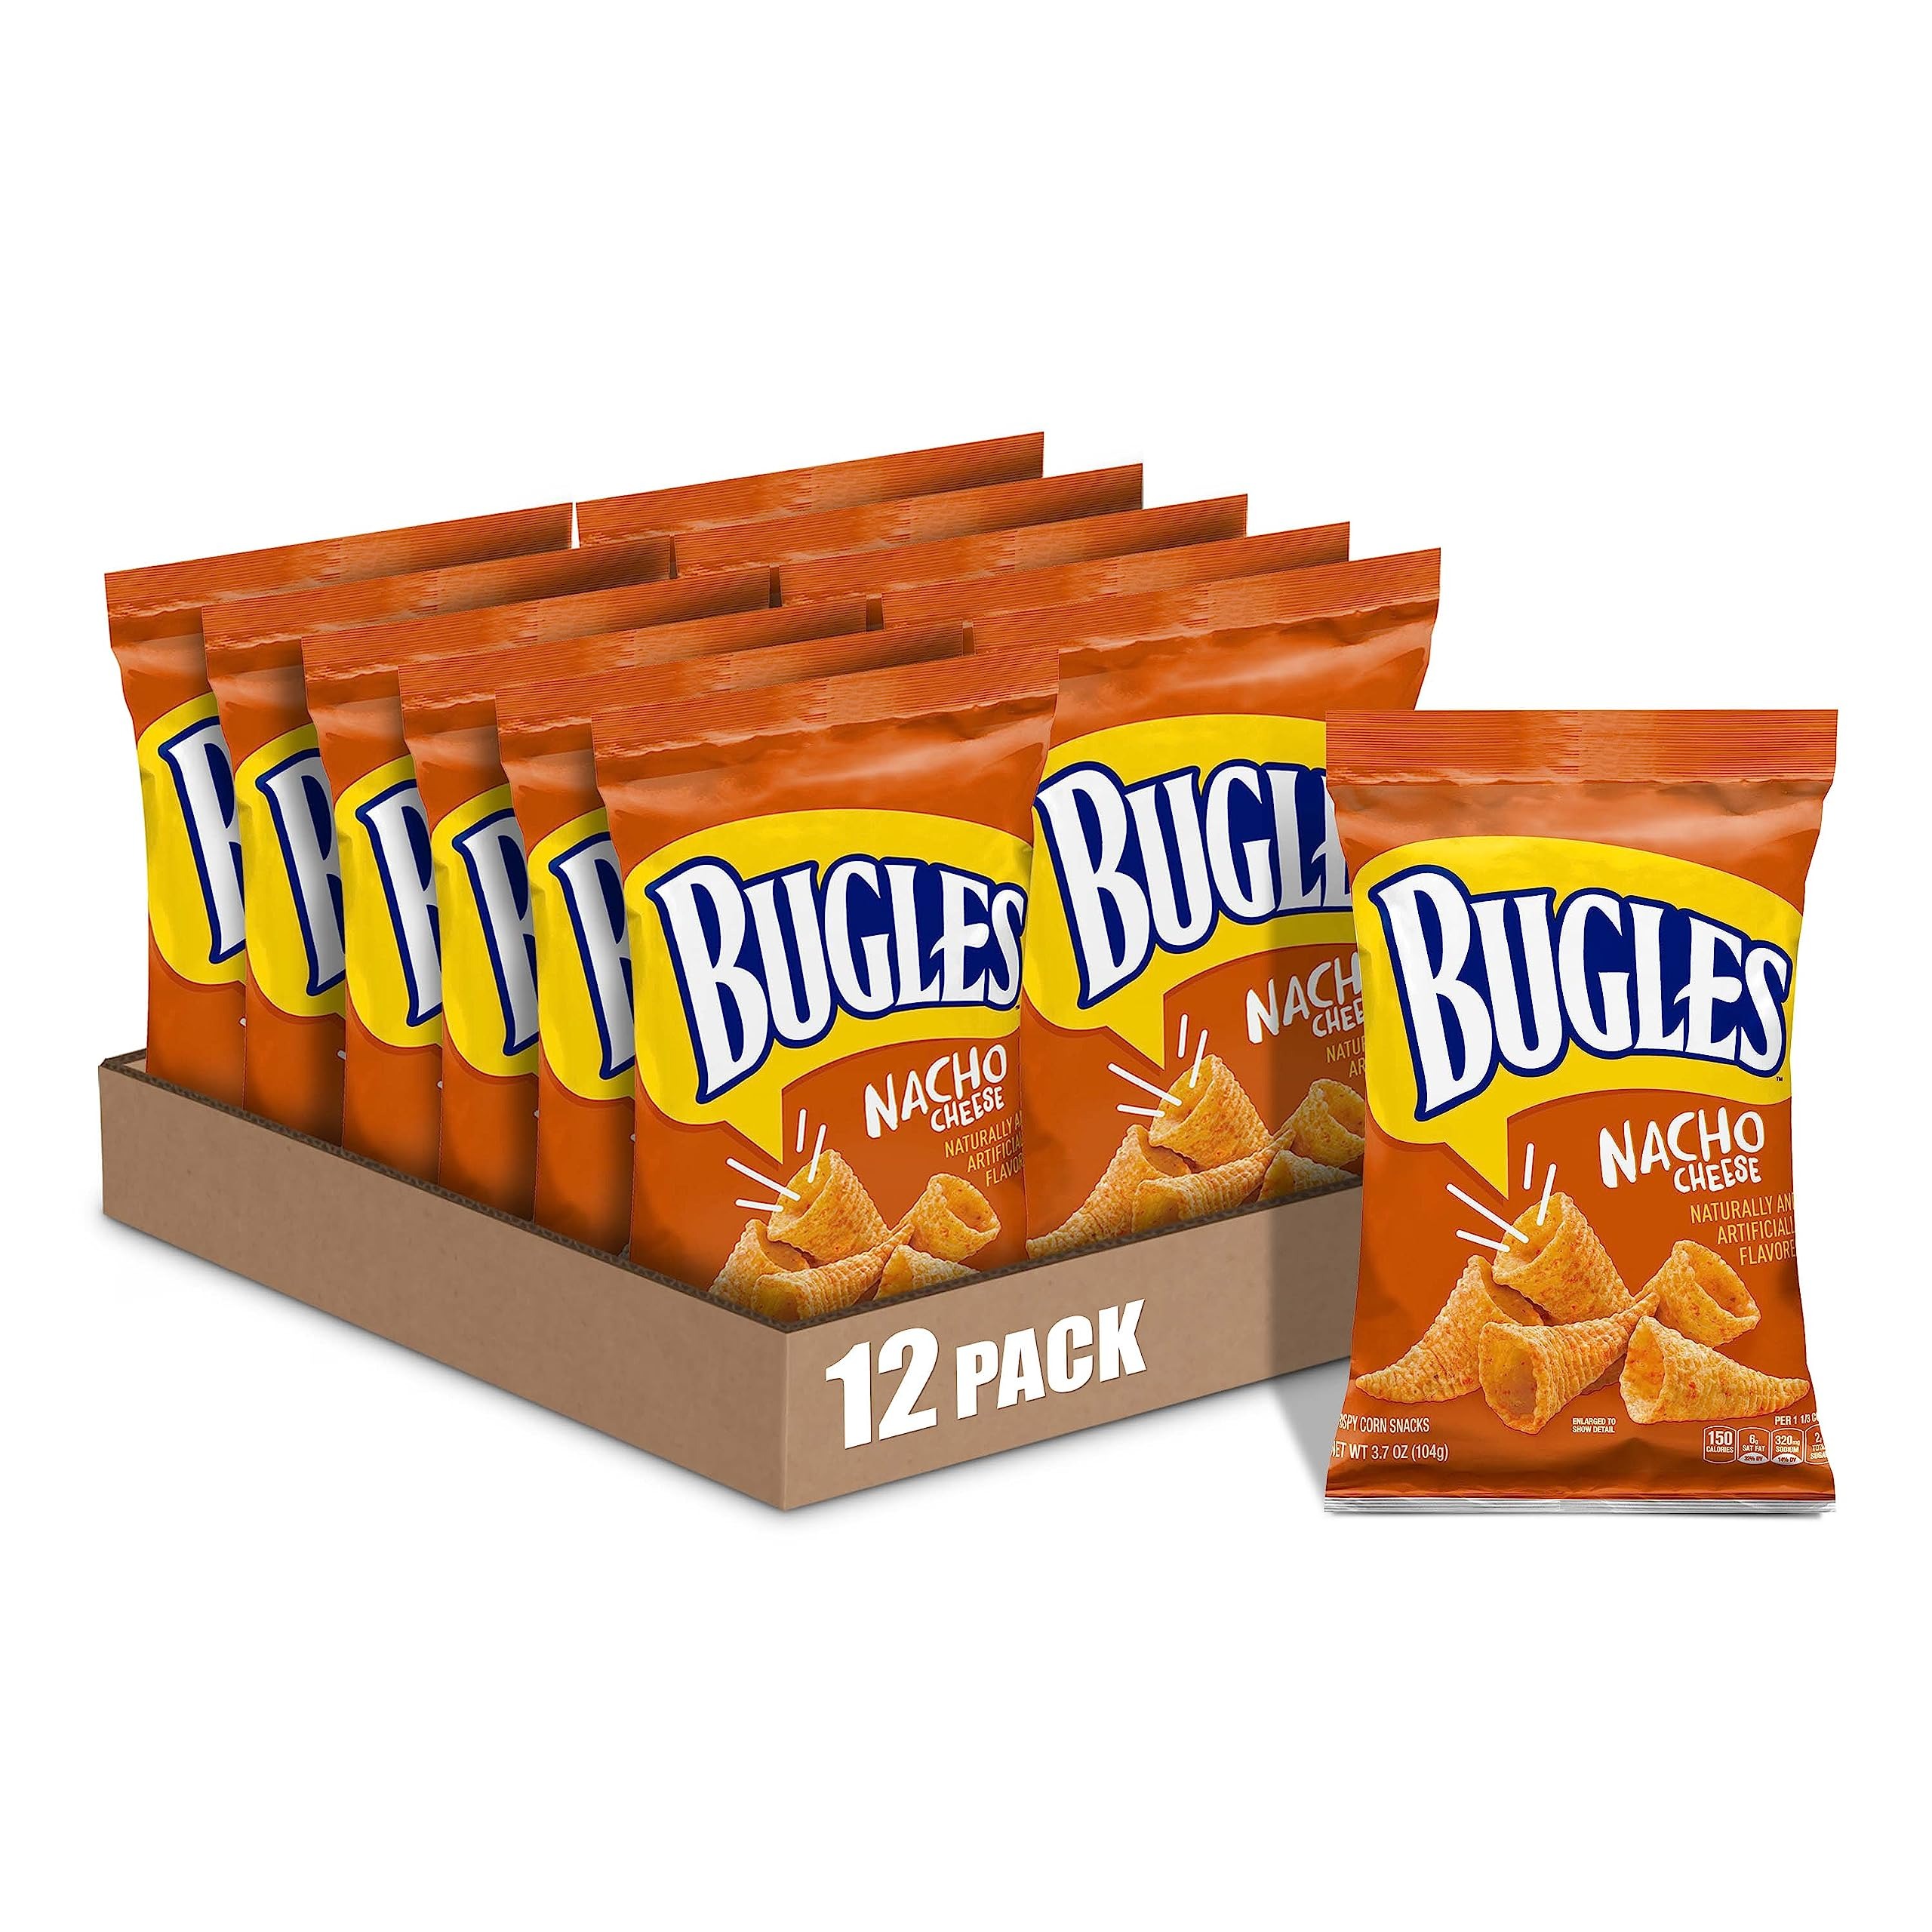
Item Name: Bugles Nacho Cheese Crispy Corn Snacks, 3.7 oz Bag (Pack of 12)
Bullet Point 1: CORN SNACK: Bugles, the first cone-shaped corn snack
Bullet Point 2: ENDLESS OPTIONS: Create fun recipes with this simple snack
Bullet Point 3: NO TRANS FAT: No cholesterol or trans fat
Bullet Point 4: ON-THE-GO: Fun for kids to eat as a delicious snack
Bullet Point 5: BAG CONTAINS: 1 bag, 3.7 oz (Pack of 12)
Value: 44.4
Unit: Ounce

Price: 43.35